Answer in natural language. How many Doorways are visible in the scene? Choose between the following options: 4, 2, 3, 1 or 0
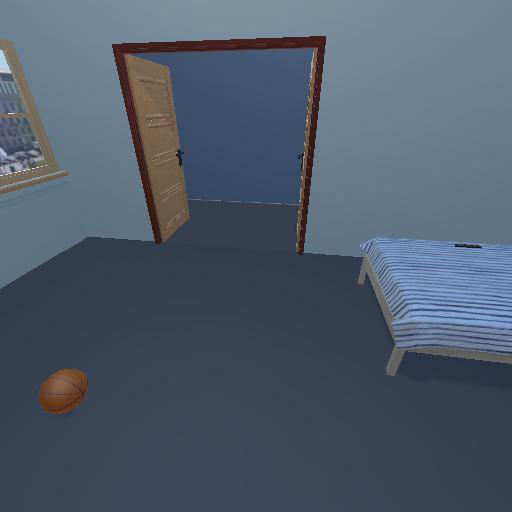
<answer>1</answer>